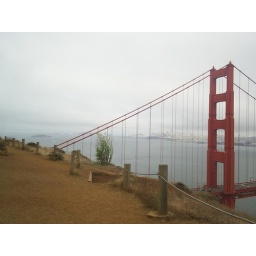
golden gate bridge and alcatraz in the background